Abu Bakar of Johor

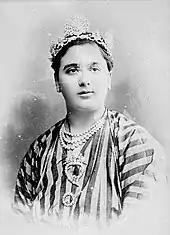
Fourth wife of Sultan Abu Bakar: Khadijah Khanum

Abu Bakar made his inaugural state visit while he was still a Temenggong. He toured England in 1866 with Dato' Jaafar, and met with members of the English royalty, notably Queen Victoria and the Prince of Wales, Prince Edward. The Queen conferred Abu Bakar with the Knight Commander of the Order of the Star of India (KCSI), which he valued highly. The trip reportedly gave both Abu Bakar and Dato' Jaafar lasting memories of England, and inspired Abu Bakar to develop Johor along British lines. Nine years later, Abu Bakar travelled to Calcutta to meet up with Prince Edward who was then spending his time in the city. The following year, Prince Edward conferred Abu Bakar the Prince of Wales's gold medal. He made another trip to London in 1878, where he was invited to attend the State Ball at Buckingham Palace. Abu Bakar's palaces were modelled closely along British lines; when Prince George and Prince Albert Victor visited Johor in the 1880s, they had commented that the huge drawing room of Abu Bakar's palace closely resembled the state-rooms found at Windsor Castle. He was also an avid polo player, and had raced with the princes during their state visits to Johor. The Duke of Sutherland also praised Abu Bakar's hospitality during his state visit after he became sultan, and had reportedly enjoyed the Malay cuisine which the Abu Bakar had served to him.